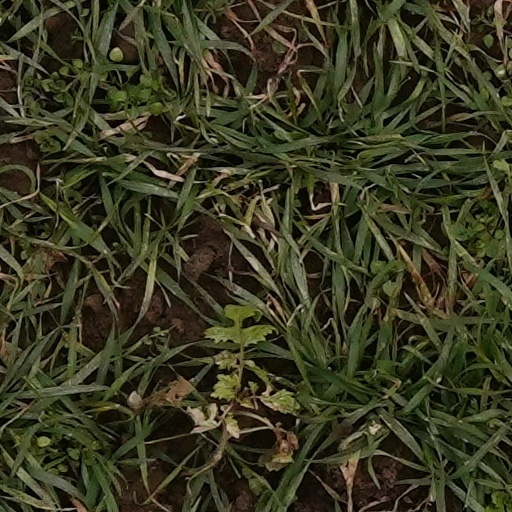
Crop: wheat